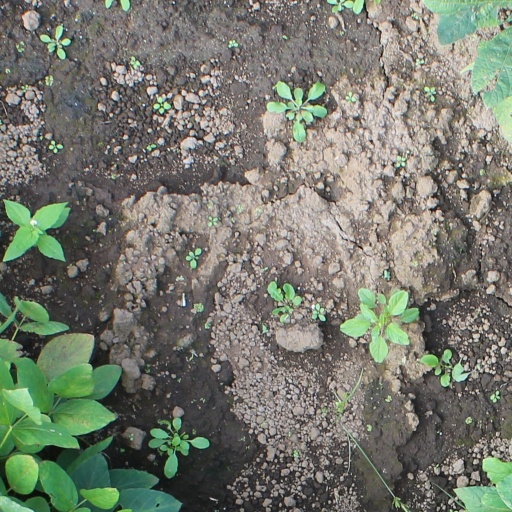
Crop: soybean